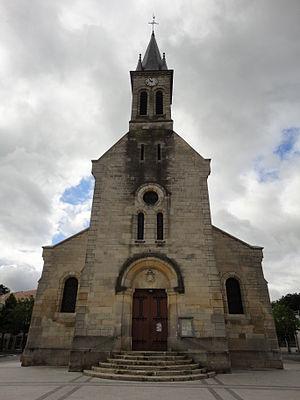
Église Saint Barthélemy de Torcy construite en 1863
Torcy est une commune française située dans le département de Seine-et-Marne en région Île-de-France qui cumule les statuts de chef-lieu d'arrondissement et de canton.